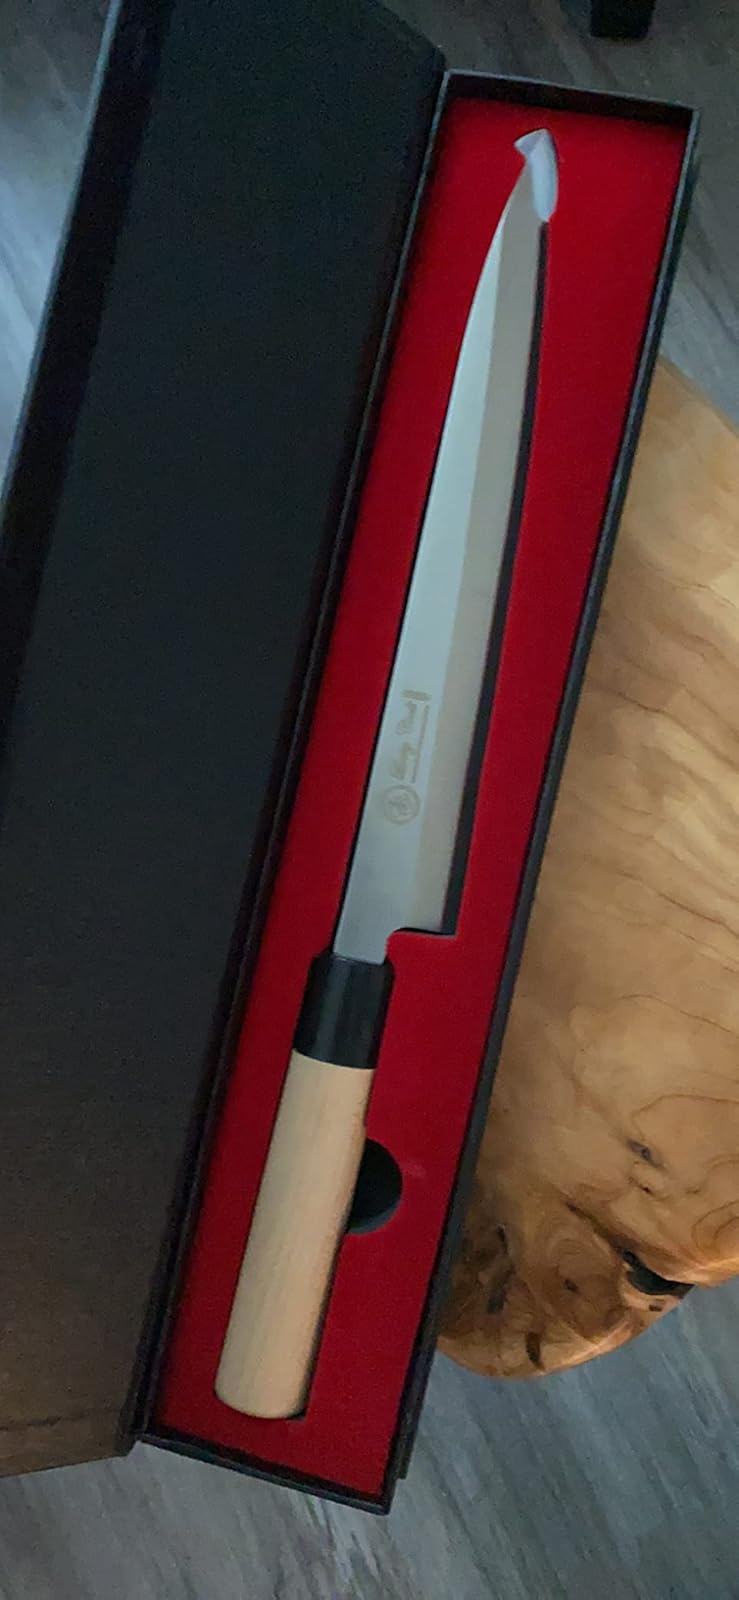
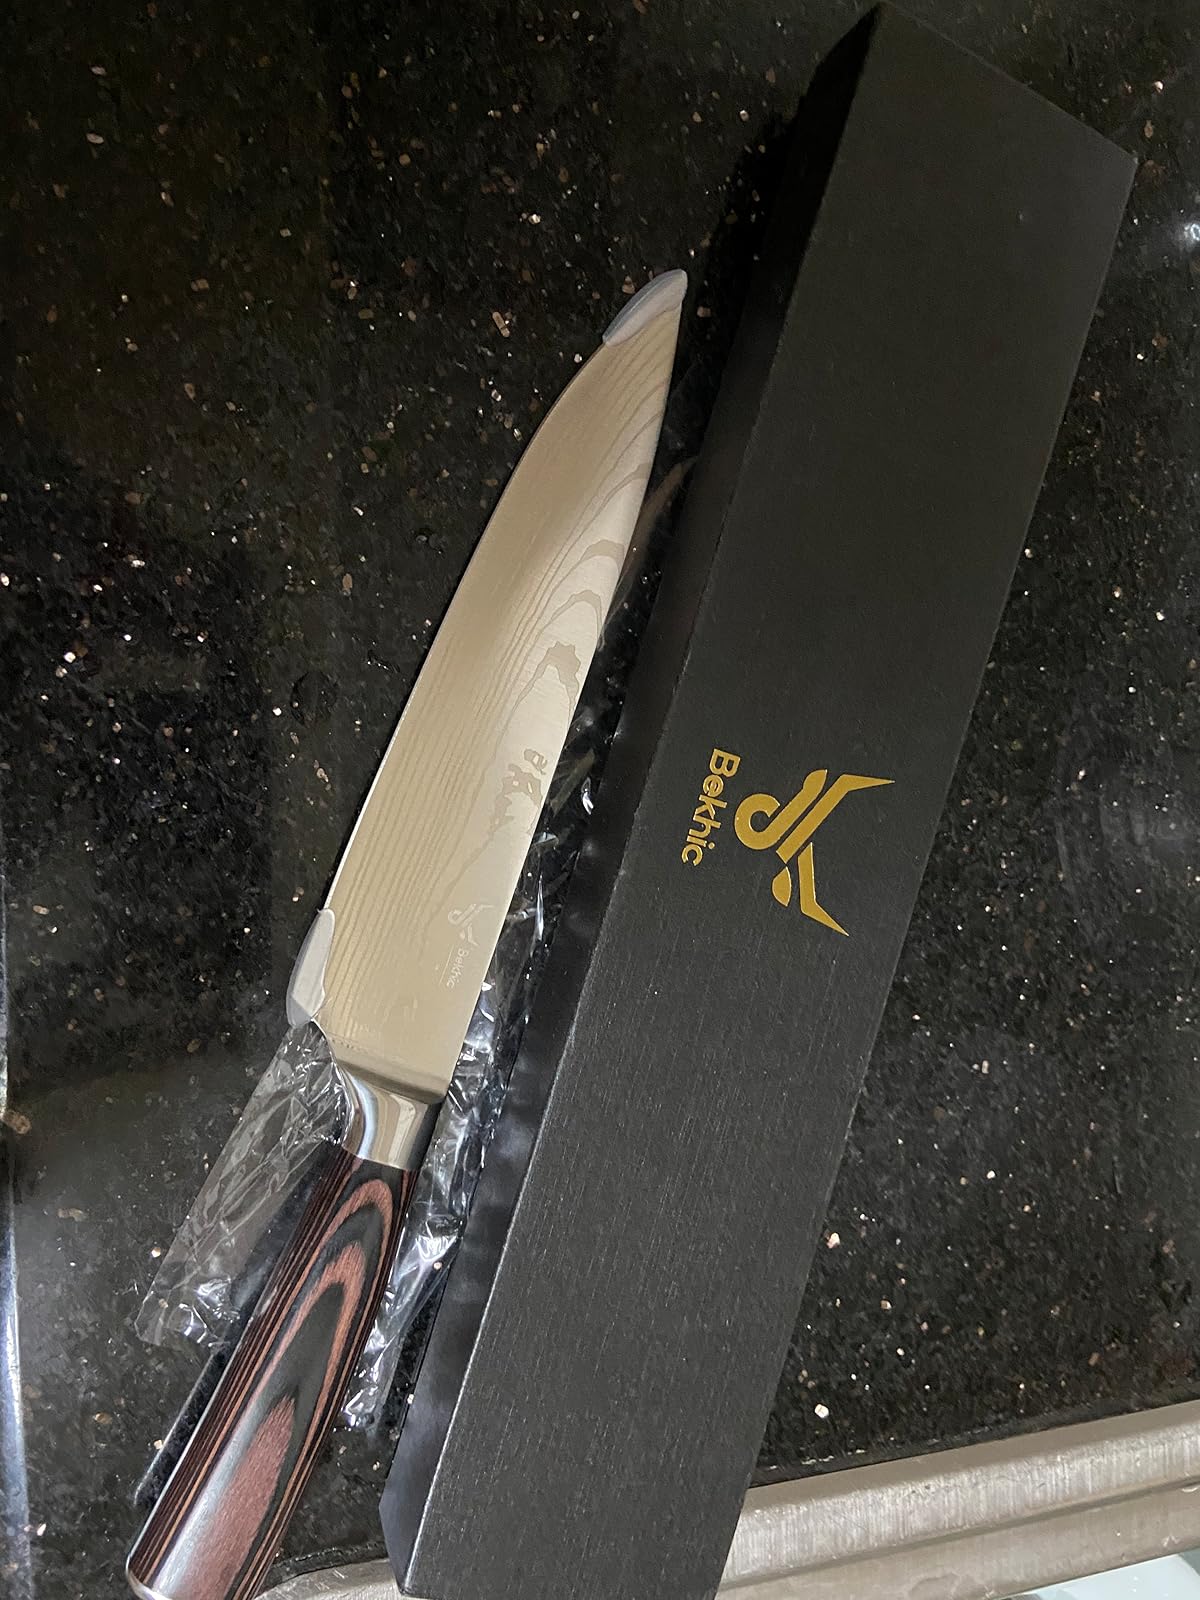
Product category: items_knife
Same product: no